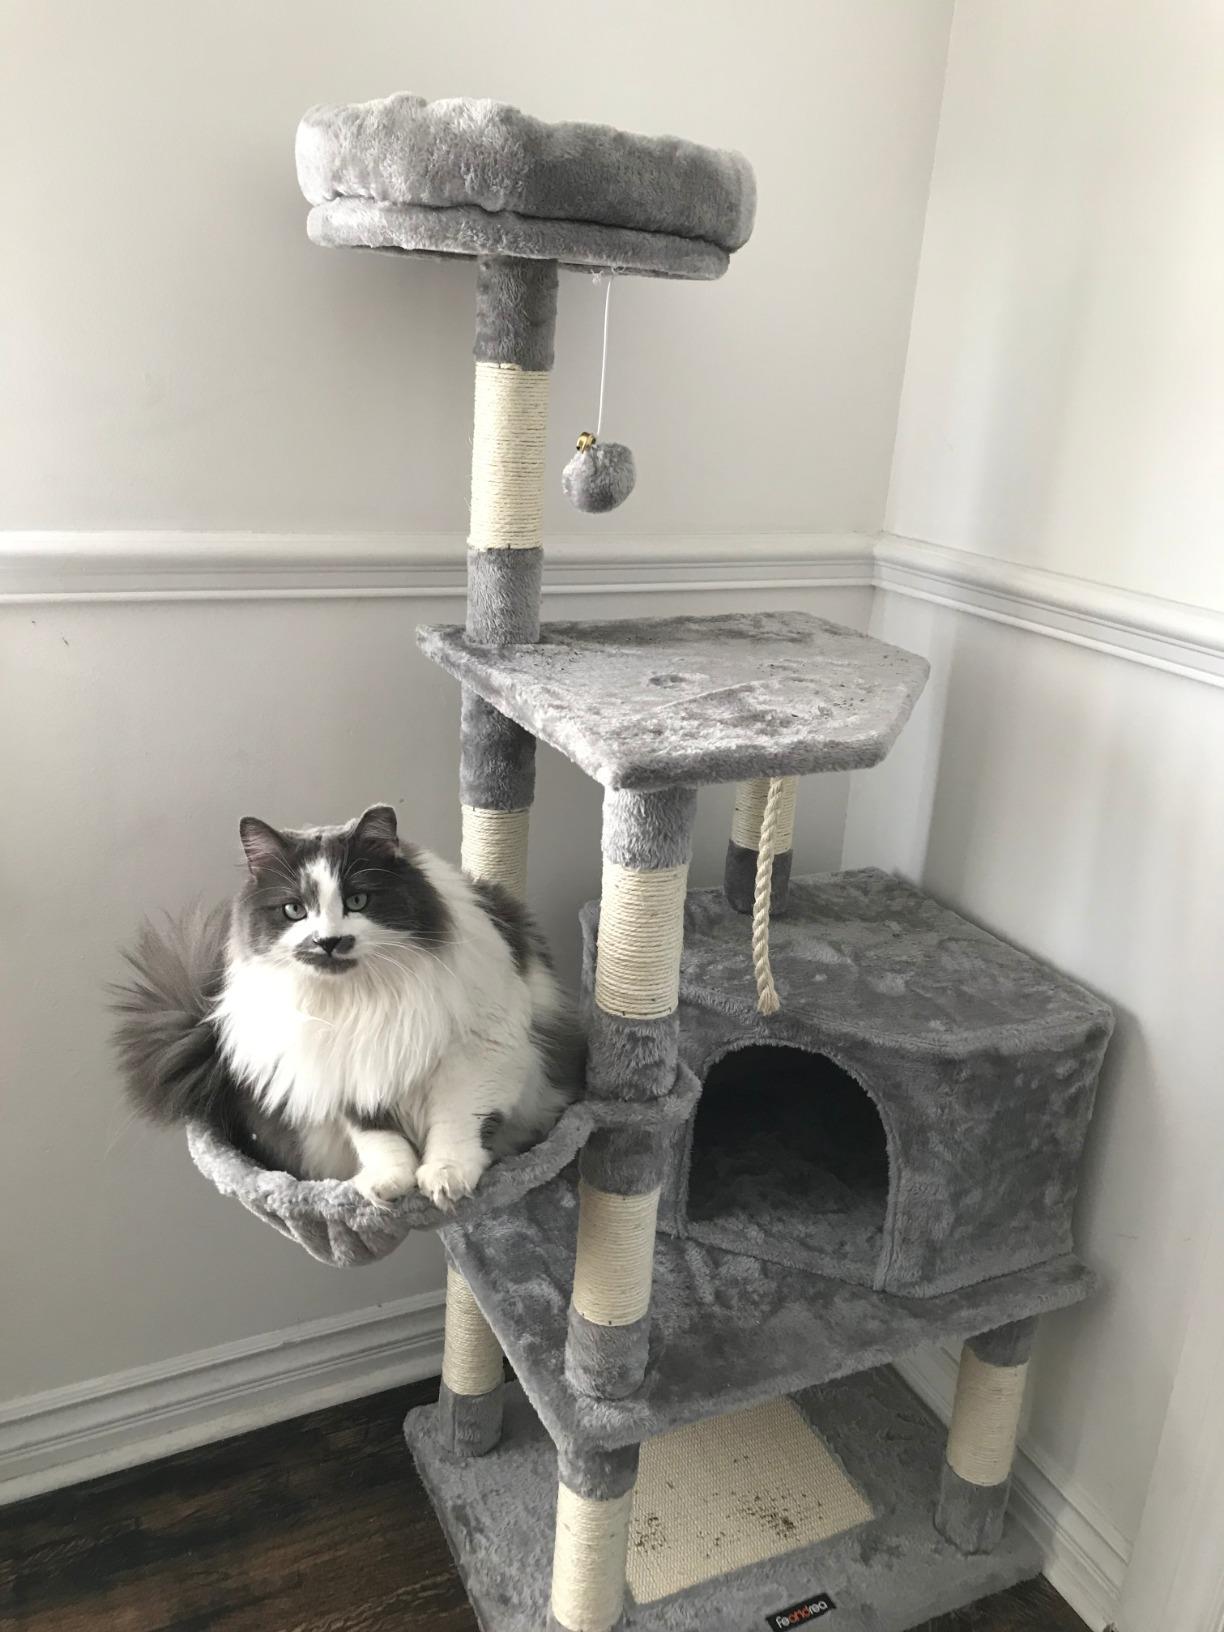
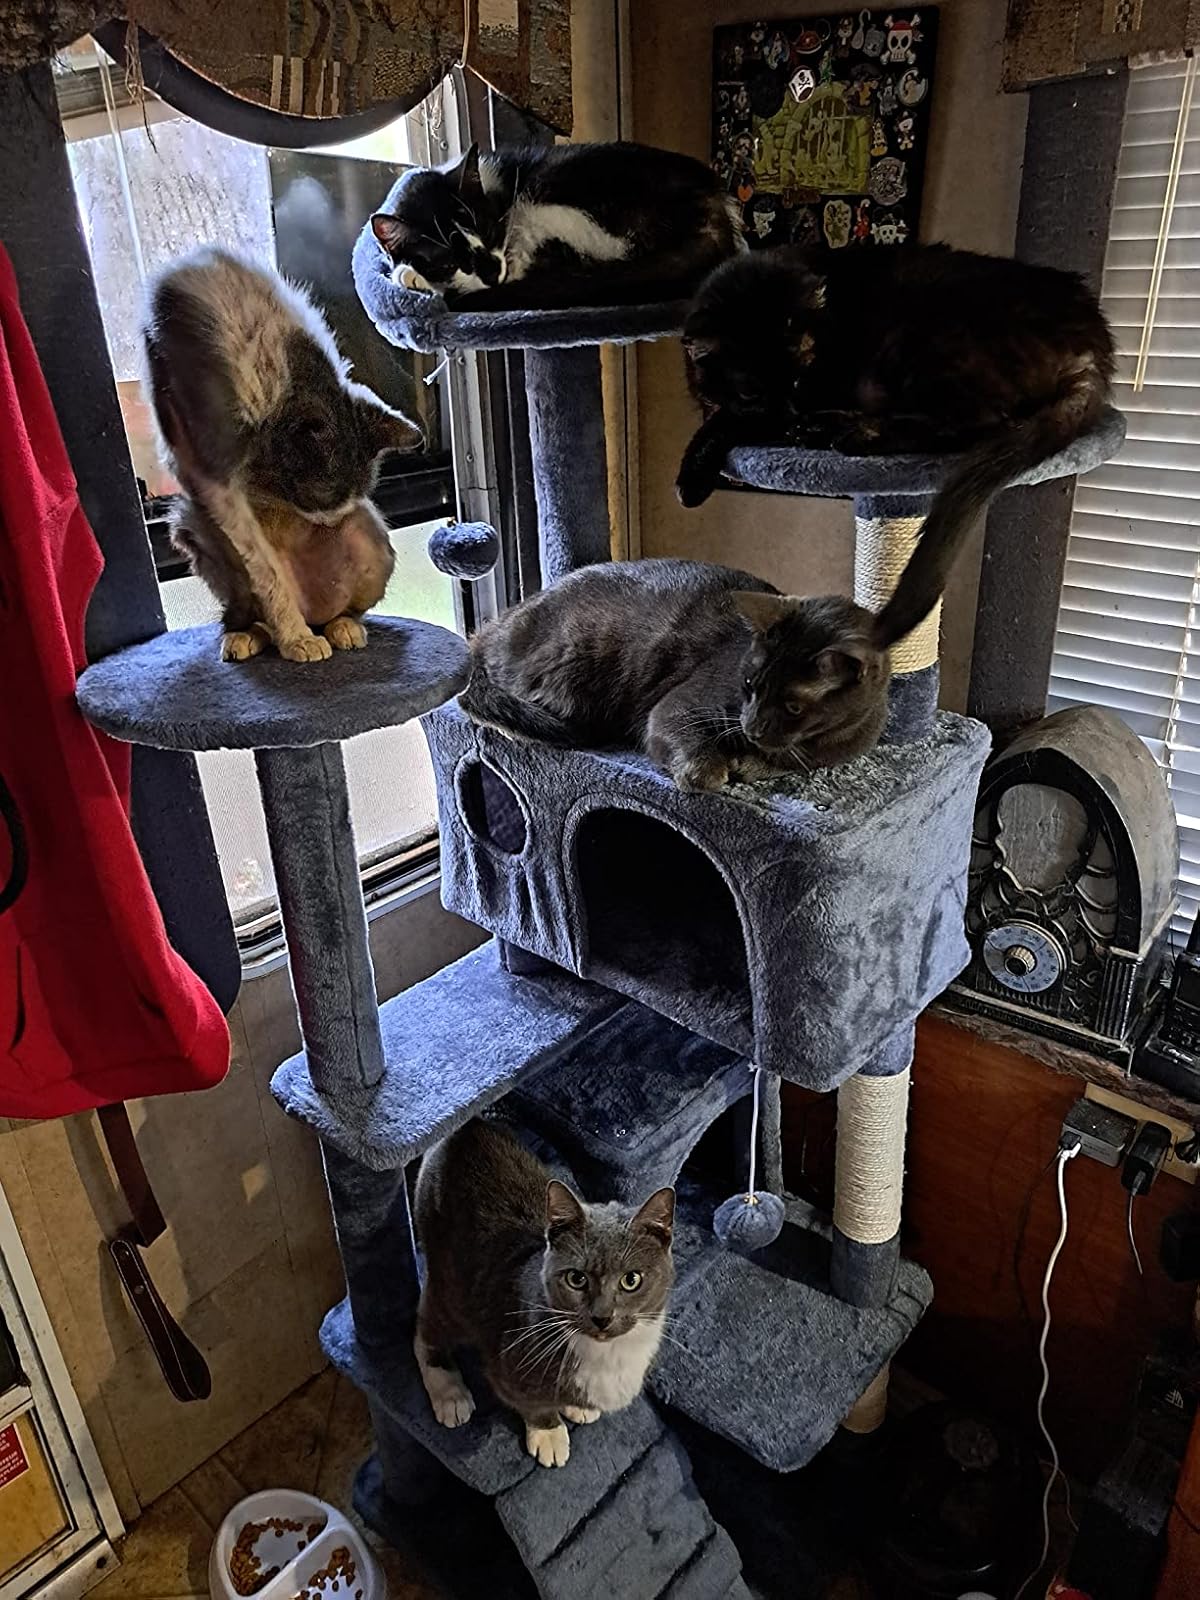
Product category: items_cat tree
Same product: no